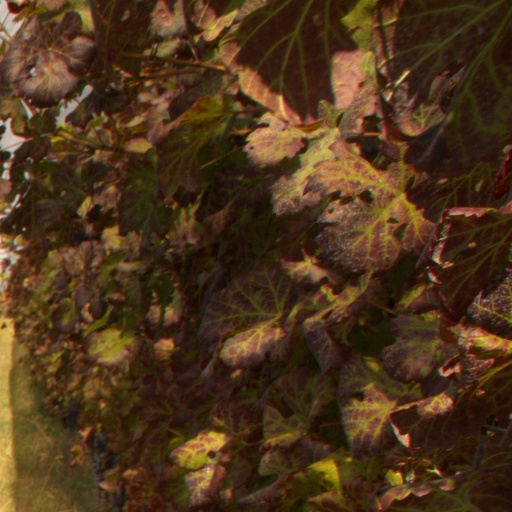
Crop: grape